Botolph Wharf

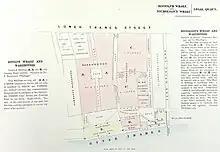
Plan of Botolph and Nicholson's Wharves, 1857

In the 16th century the wharf was used by the Muscovy Company for their trade between England and Muscovy. A century later it was owned by the Corporation of London and was leased to Sir Josiah Child in 1666. By the mid-18th century the East India Company had a warehouse there. As well as being a site for the shipment of cargoes, it was also a destination and departure point for passenger vessels bound for North Kent; in 1819 a packet boat travelled from there to Gravesend, from where connections could be made to Ostend in Belgium, and by 1834 a hoy regularly travelled from there to Whitstable. It was the central point of arrival into London for all travellers coming from Gravesend by river boat, including many who had come from continental Europe, and a "public kitchen" existed there to provide sustenance to the hungry arrivals. By this time the wharf's buildings were very old and hazardous, as James Thomas Loveday noted in his 1857 "London Waterside Surveys For the Use of Fire Insurance Companies"; he wrote that "in the event of a fire at any part, but little hope could be entertained of saving any portion of the premises."